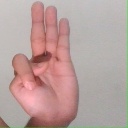
अक्षर: भ